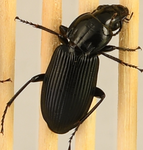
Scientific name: Pterostichus melanarius melanarius
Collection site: Chase Lake National Wildlife Refuge NEON (WOOD), plot WOOD_028